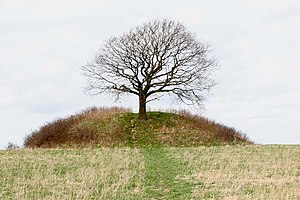
Mysselhøj
Gravhøj beliggende ved Gammel Lejre